History of the New York Islanders

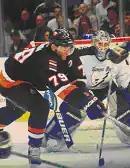
The Islanders acquired Alexei Yashin (left) prior to the 2001–02 season. Yashin would go on to become the team's captain in later years.

Three key personnel acquisitions were made prior to the 2001–02 season, Laviolette's first. Alexei Yashin was acquired from the Ottawa Senators in exchange for forward Bill Muckalt, defenseman Zdeno Chara and the Islanders' second overall pick in the 2001 draft. Next, Islanders prospects Tim Connolly and Taylor Pyatt were traded to the Buffalo Sabres in exchange for Michael Peca, who became the team's captain. By virtue of finishing with the worst record in the previous season, Detroit Red Wings goaltender Chris Osgood was the next addition, taken as the first pick in the September 2001 waiver draft, adding a former Stanley Cup championship goaltender without giving up any players in exchange. The additions proved to be a great help, as the team opened the season with a 9–0–1–1 record, the best in franchise history. They finished the season with new broken records; their 96 points marked the fourth biggest one-year turn-around in the league's history (44 points higher than the previous season), while Osgood's 66 starts surpassed Billy Smith's previous record of 65. During the 2002 Stanley Cup playoffs, they were seeded fifth and faced the fourth-seeded Toronto Maple Leafs. The Islanders lost in a very physical first round series in seven games; the home team won every game of the series. Notably, Game 5 featured Gary Roberts charging Islander defenseman Kenny Jonsson, and Darcy Tucker submarining Peca with a questionable check that tore the Islander captain's anterior cruciate ligament, sidelining both players for the series' final game. The situation between Tucker and Peca caused a bit of outrage, with speculation that Tucker had intended to injury Peca before the game has even began, which Tucker denied.